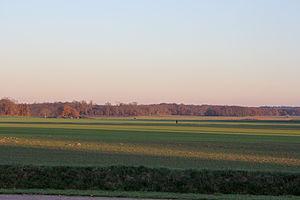
La plaine de la Bière, Fleury-en-Bière, Seine-et-Marne, France.
Le Pays de Bière est une aire géographique au Sud-Ouest du département de Seine-et-Marne, en Île-de-France, en France.
Fleury-en-Bière est une commune française située dans le département de Seine-et-Marne en région Île-de-France.